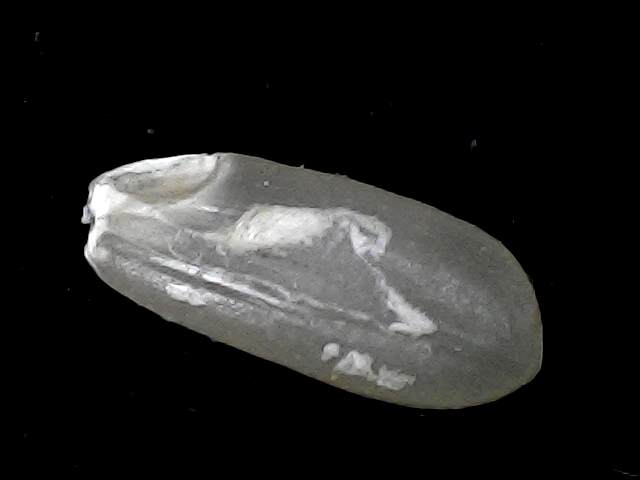
Rice variety: BD91